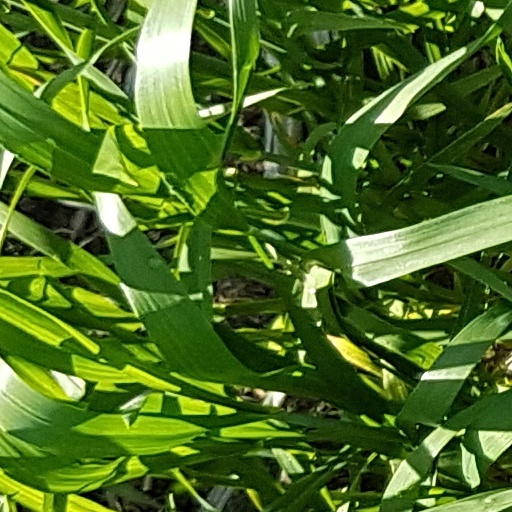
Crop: wheat